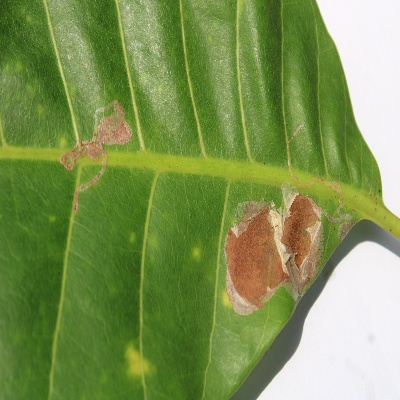
Crop: Cashew
Condition: leaf miner